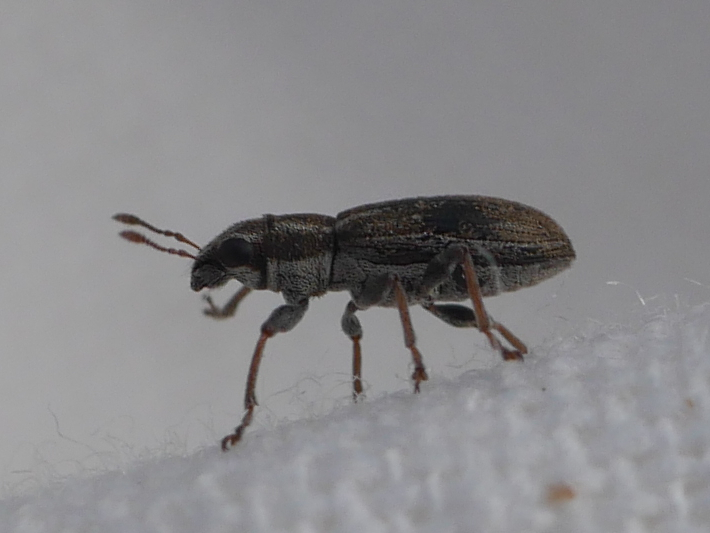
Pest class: pea_leaf_weevil